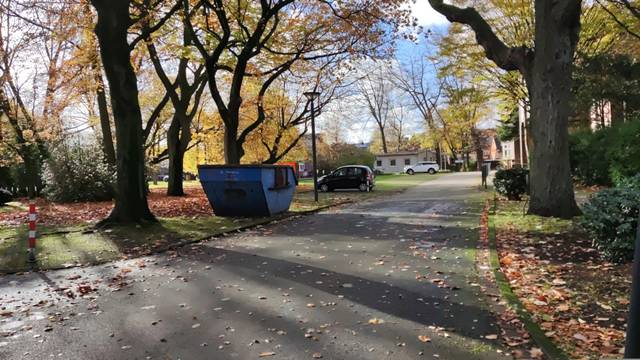
Region: Germany
Coordinates: 51.535, 7.211